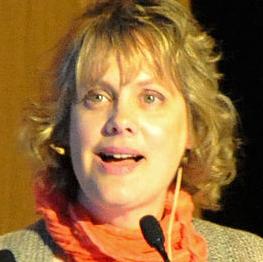
Age: 56